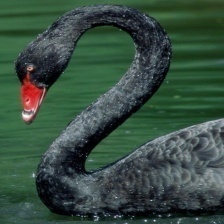
Species: BLACK SWAN
Scientific name: CYGNUS ATRATUS
ImageNet parent category: black_swan